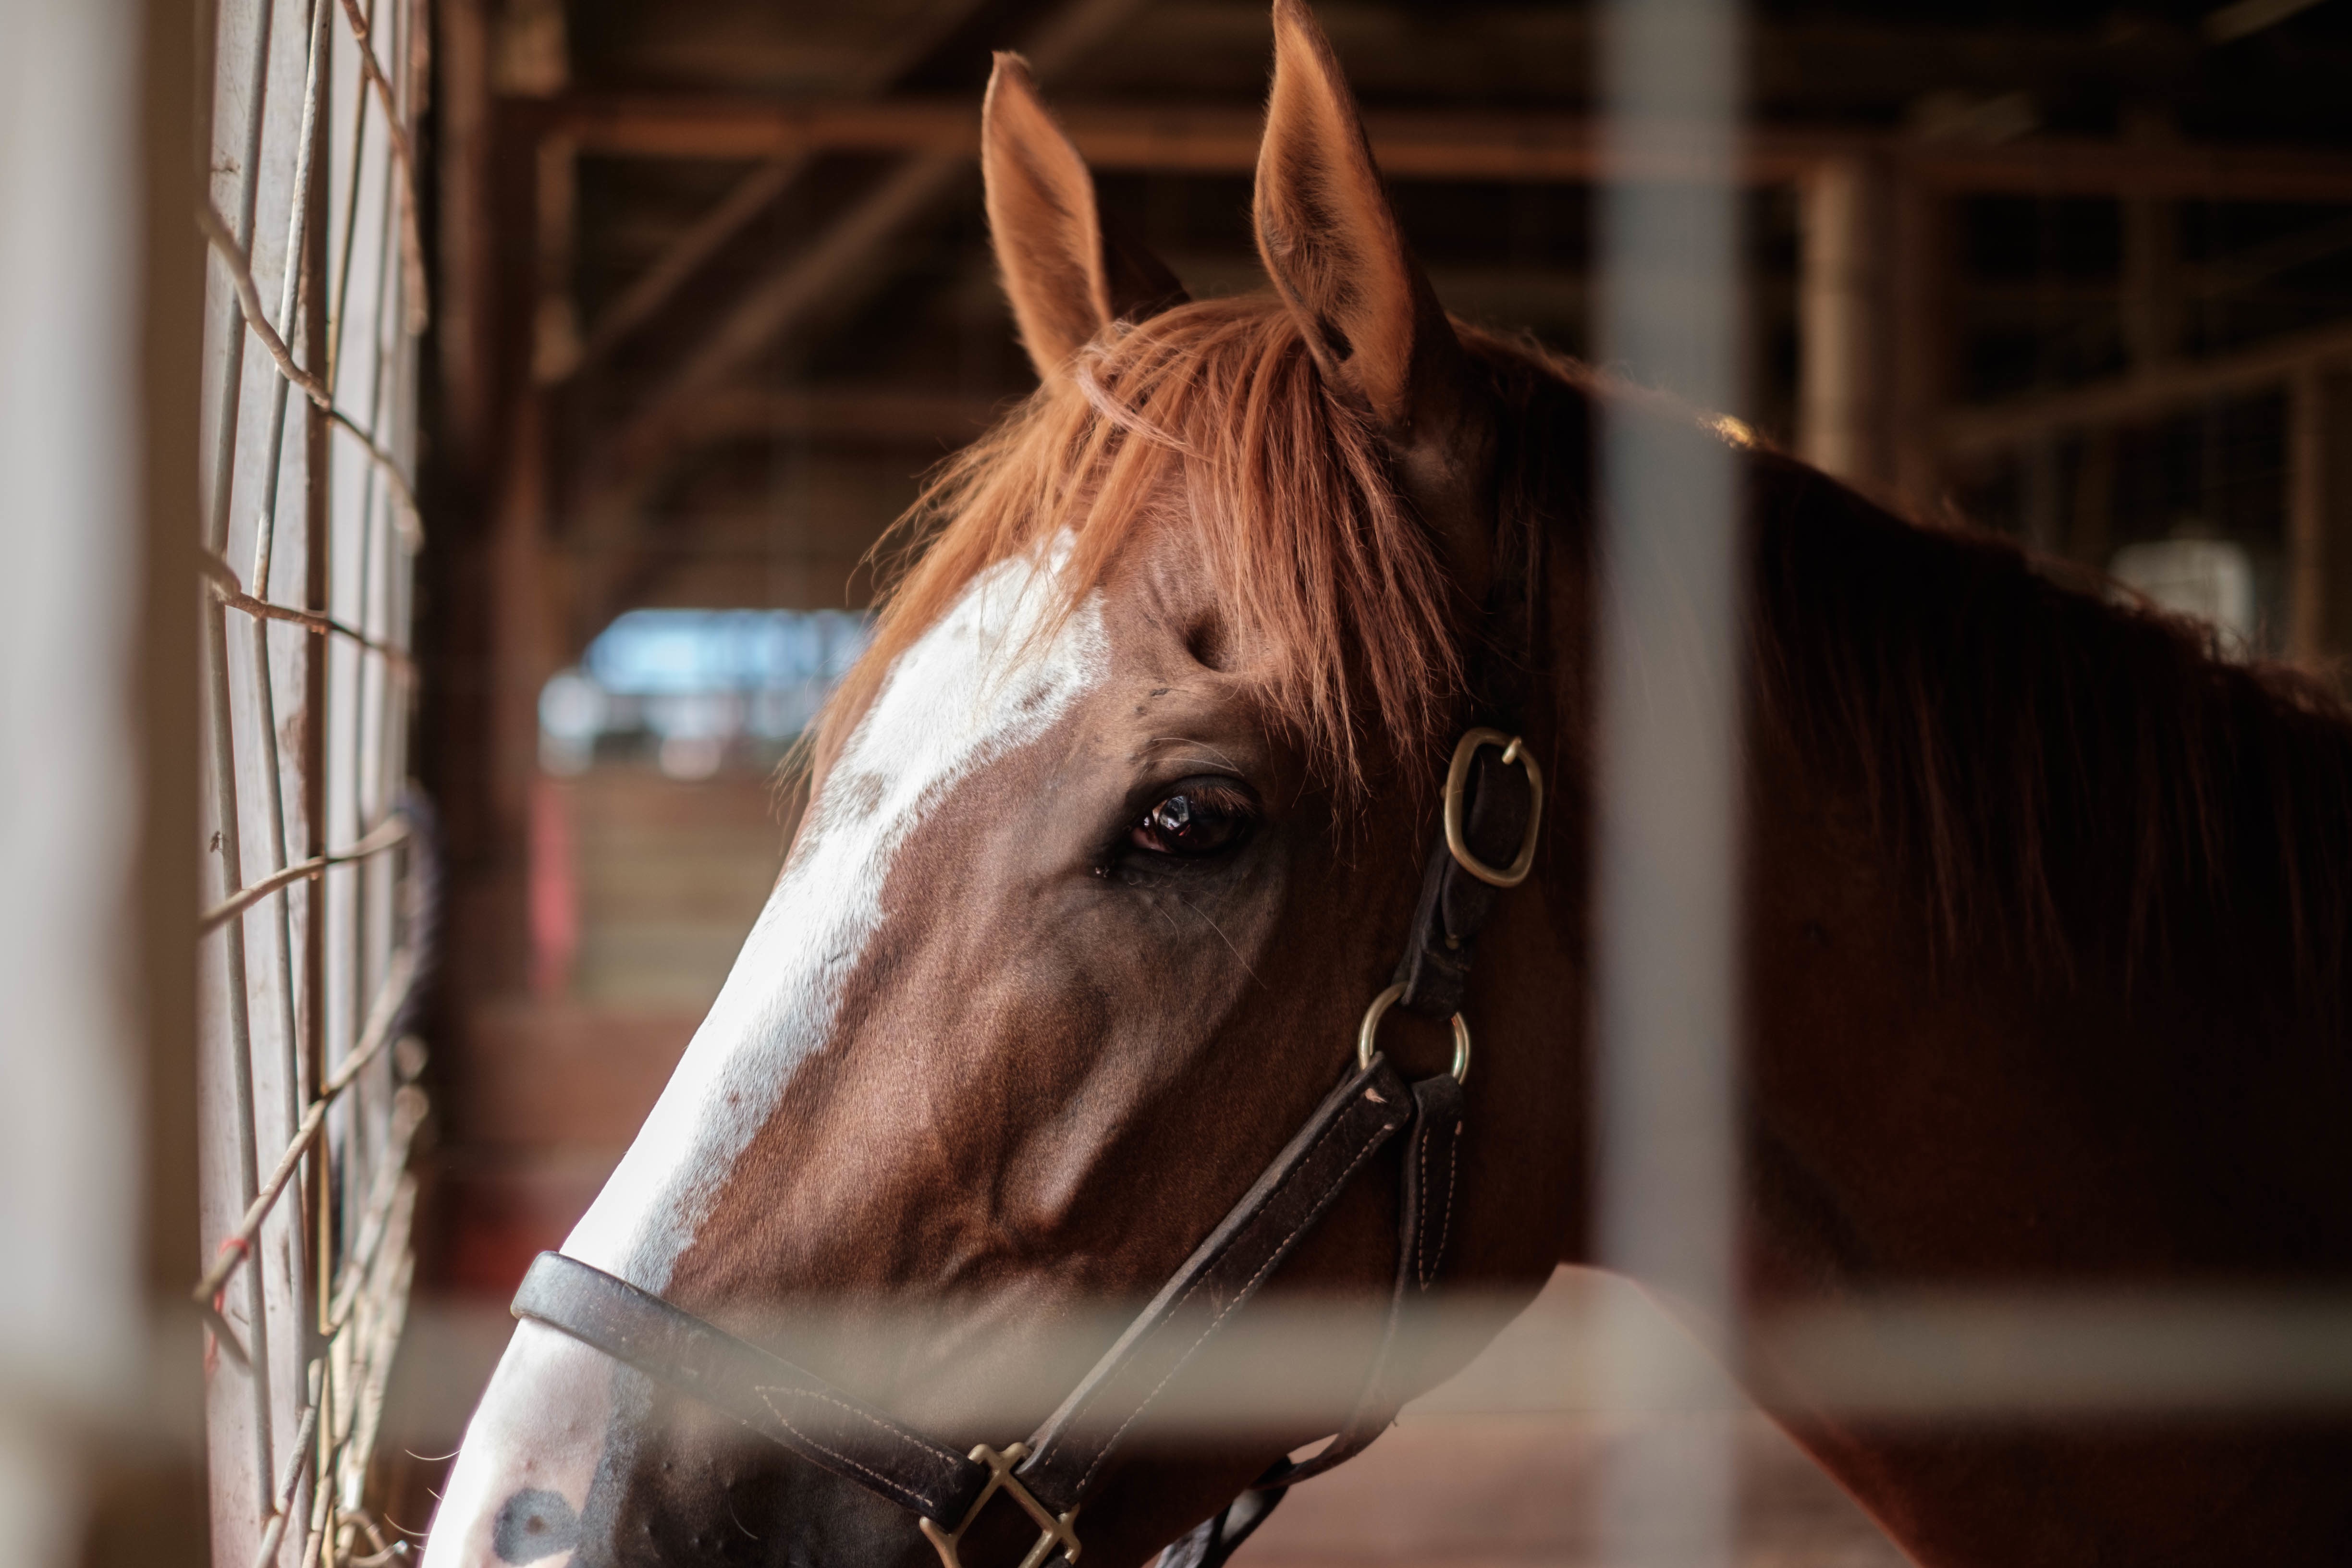
animal, ranch, horse, mammal, stallion, mane, close up, stable, bridle, head, halter, horse like mammal, horse tack